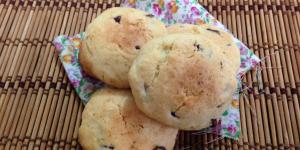
galletas caseras con chips de chocolate